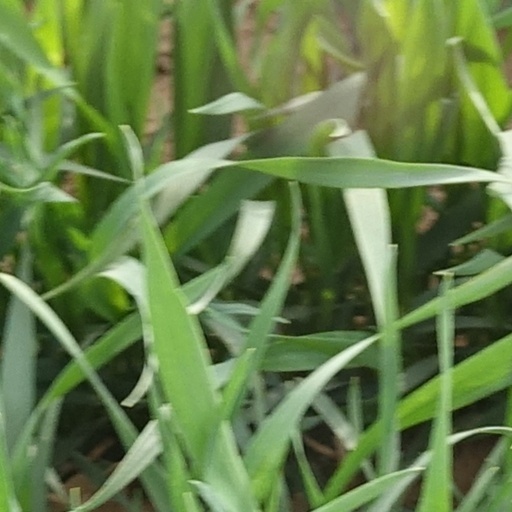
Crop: wheat